Iranian jazz

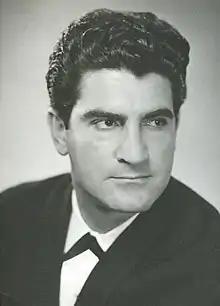
Viguen, Iran's "Sultan" of pop and jazz music.

Jazz music emerged in Iran along with the development of western influences into the pop music. One of the pioneers of jazz music in Iran was Alfred Lazaryan, a little-known singer and dancer whose first recorded song made a hit on the Iranian national radio. However, Lazaryan soon gave up singing. Viguen Derderian, a celebrated pop and jazz artist popularly known simply as "Viguen", began his career in the early 1950s. Viguen's first song, "Moonlight", which was released in 1954, was also an instant hit on the radio, and is considered to have marked a turning point in Iran's western-influenced music. Viguen created some of Iran's most memorable songs, including collaborations with Delkash, and was known as Iran's "Sultan of Jazz".